Medina Peaks

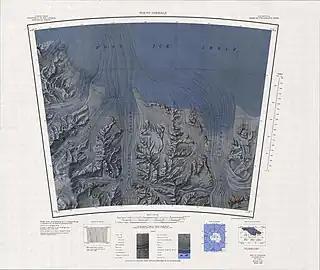
Medina Peaks in center of map

Mapped by United States Geological Survey (USGS) from ground surveys and United States Navy (USN) air photos, 1960-64.